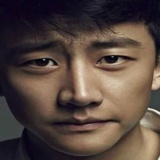
diễn viên Hoàng Hiên